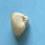
Maize quality: Good